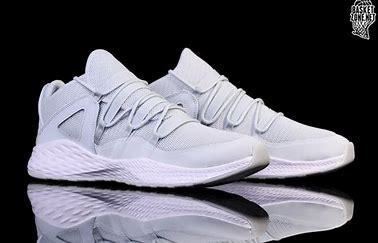
Brand: Jordan
Model: Formula 23